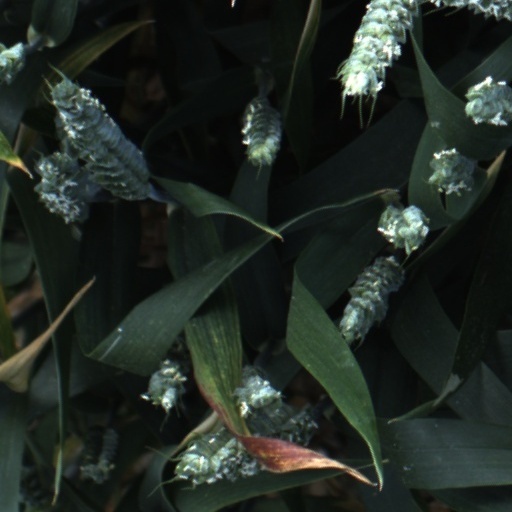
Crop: wheat